California hide trade

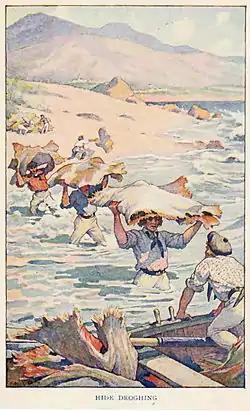
Illustration from the 1840 book "Two Years Before the Mast"

The California hide trade was a trading system of various products based in cities along the California coastline, operating from the early 1820s to the mid-1840s.